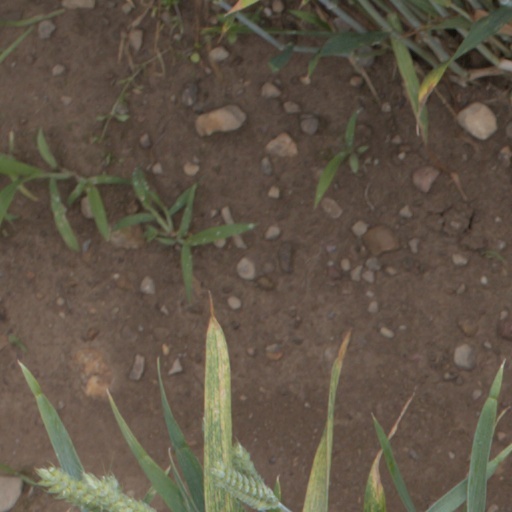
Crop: wheat